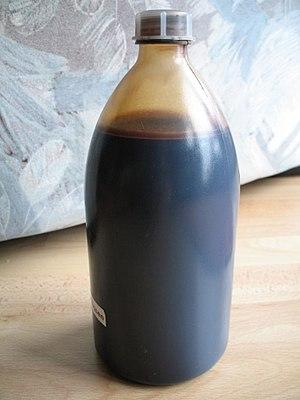
Les produits pétroliers sont des dérivés utilisables du pétrole brut issus de son raffinage. Contrairement aux composés pétrochimiques, qui sont des composés chimiques de base, les produits pétroliers sont des mélanges complexes. La majorité du pétrole est converti en produits pétroliers dont plusieurs types de carburants.